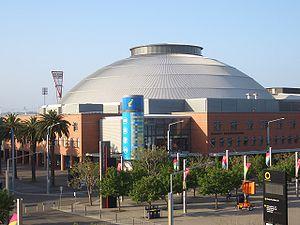
Les épreuves de basket-ball organisées dans le cadre des Jeux olympiques d'été de 2000 se déroulent à Sydney, en Australie, du 16 septembre au 1ᵉʳ octobre 2000. Il s'agit de la quinzième édition de ce tournoi. Les sélections américaines, tenantes du titre, remportent la médaille d'or dans les épreuves masculine et féminine. L'équipe de France masculine remporte la médaille d'argent.